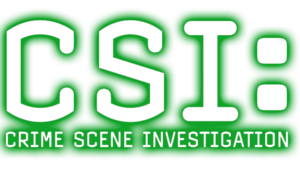
CSI: Crime Scene Investigation
CSI: Crime Scene Investigation er en amerikansk kriminal-tv-serie, fra stationen CBS, sendt første gang 6. oktober 2000.